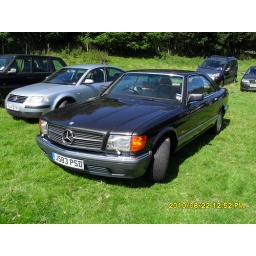
S class coupe, spotted in the car park of Cumbria Classic Show 2010